Windsor Lancers men's ice hockey

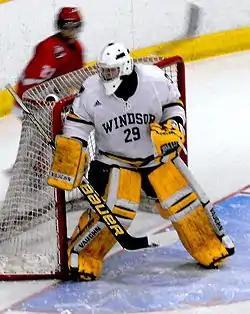
Lancers at Windsor Arena vs. York Lions in playoff game (February 16, 2012)

In 2008–09, Hamlin's first season, he was named the OUA Men's Hockey Coach of the Year after leading the Lancers to a 15-point turnaround in the standings from the previous year. In 2010–11, Hamlin's Lancers finished the regular season with a 12–12–4 record as he led Windsor back into the playoffs for the second straight season. His second year behind the Lancer bench came in 2009–10 where led the Lancers back to the playoffs as they advanced to the OUA West Semi-finals. In 2011–12, he led the Lancers to their best season in over a decade as they finished 15–12–1 and advanced the Western Conference finals. Coach Hamlin's squad finished the year ranked #11 in the country. In 2012–13, Coach Hamlin's squad finished 18–9–1 and in second place in the OUA Western conference. The Lancers finished as one of the top scoring teams in the nation including 8th in Canada in goals and 6th in the CIS in power-play goals.